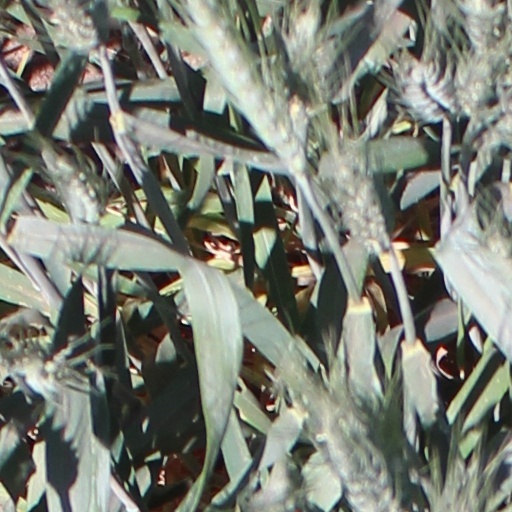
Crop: wheat